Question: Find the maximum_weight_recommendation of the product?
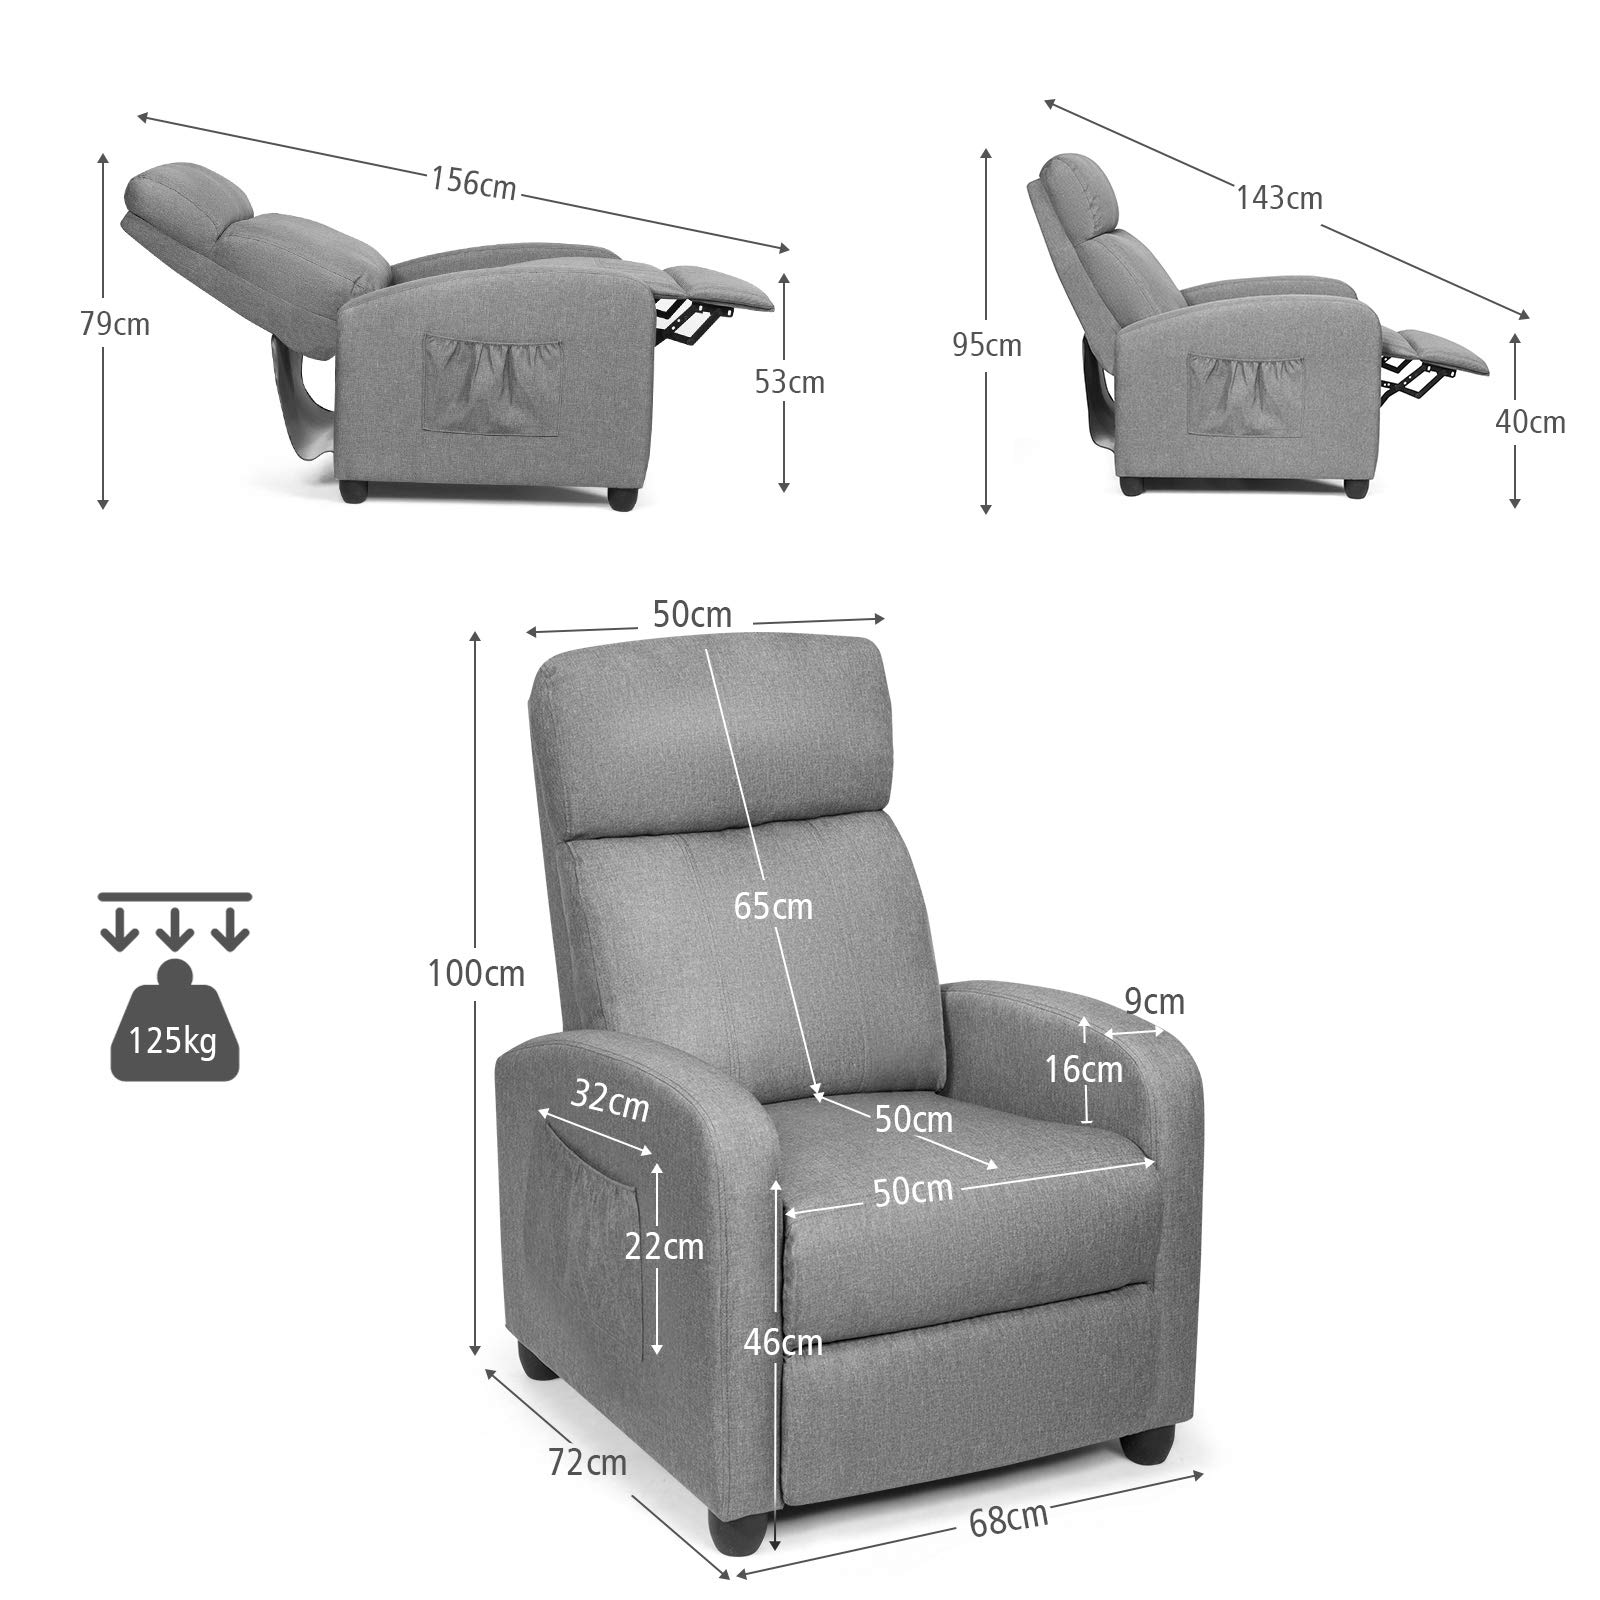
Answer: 125 kilogram